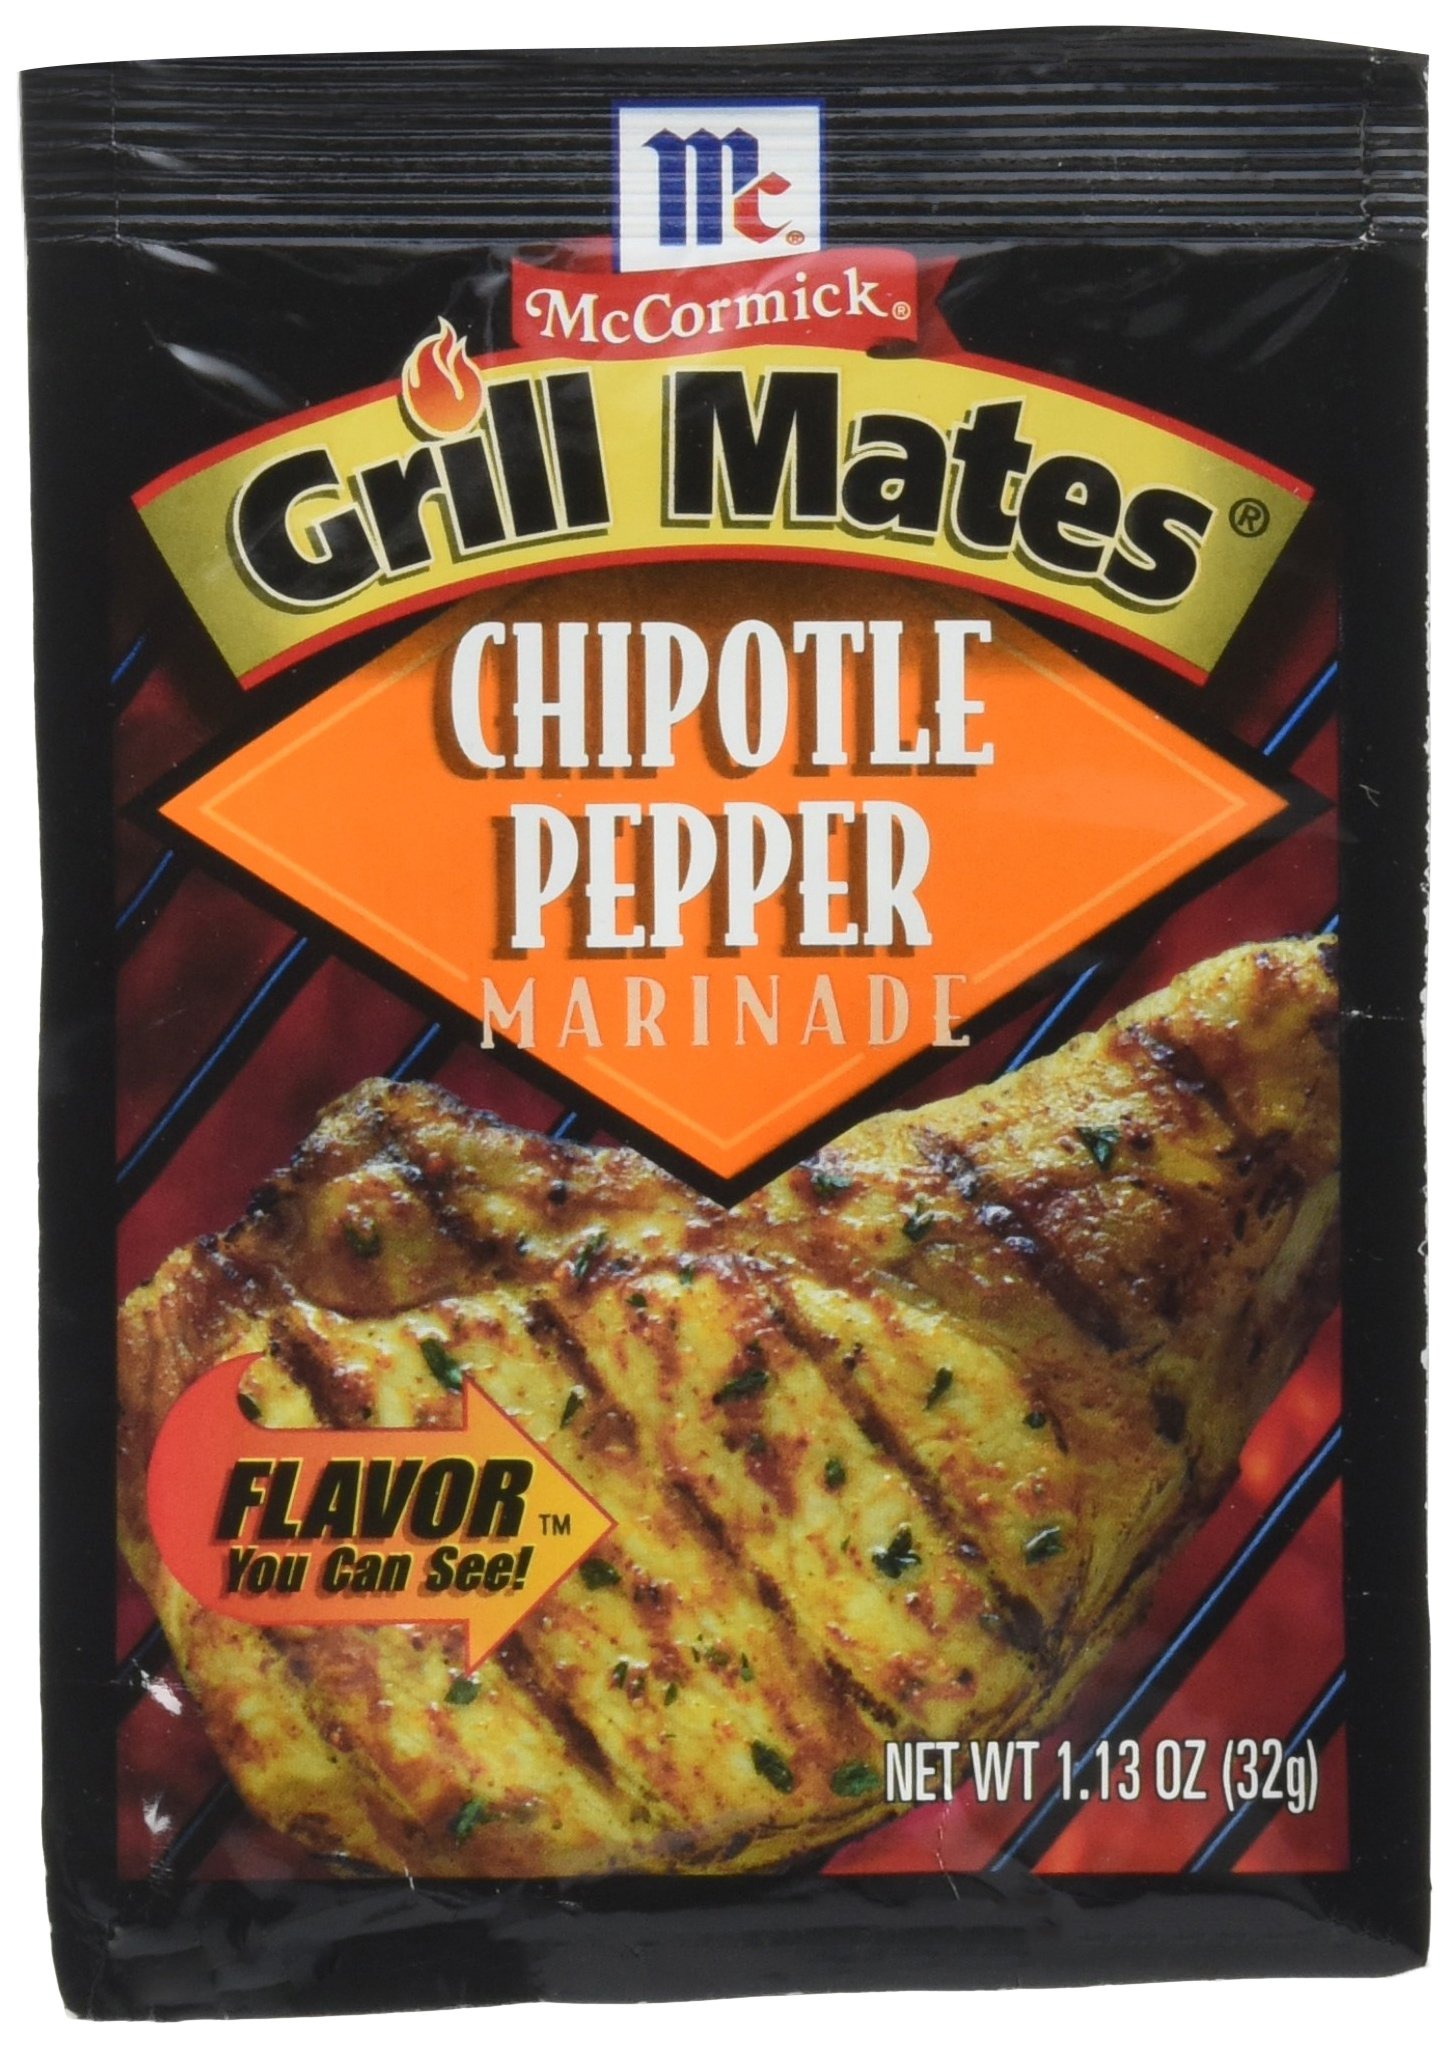
Item Name: Grill Mates Garlic Herb & Wine Marinade, .87 Oz Envelope (4 Pack)
Product Description: McCormick Grill Mates Garlic, Herb & Wine Marinade Mix, 0.87-ounce (Pack of 4)
Value: 4.0
Unit: Count

Price: 1.525